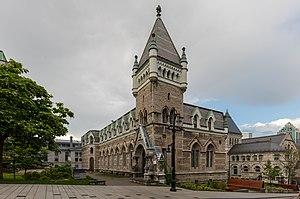
L'Université McGill, située à Montréal, est l'une des plus anciennes universités du Canada. Le régime linguistique de l'université est bilingue. La majorité des cours et l'ensemble des informations administratives y sont officiellement délivrés en anglais, mais le français y est également largement utilisé par les enseignants et les étudiants.